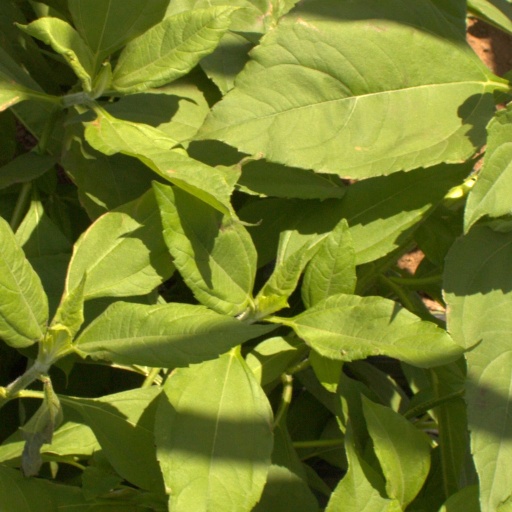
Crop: Jerusalem artichoke